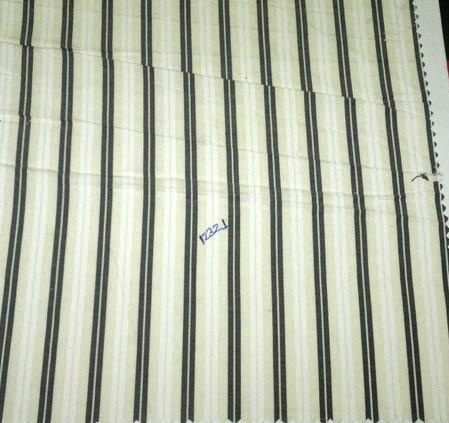
Texture: lined